El Presidente (cocktail)

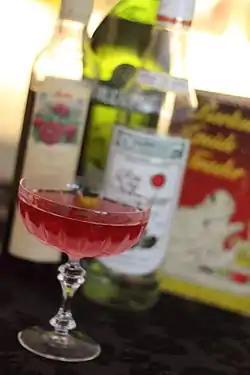

The El Presidente is a Cuban cocktail made of rum, orange curaçao, vermouth, and grenadine. The original recipe calls for blanc vermouth.